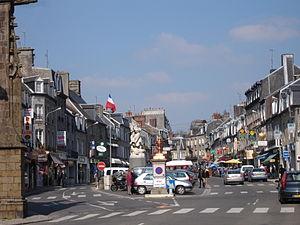
France, Manche (50), Villedieu-les-Poêles, rue principale
Villedieu-les-Poêles, Villedieu jusqu'en 1962, est une ancienne commune française, située dans le département de la Manche en région Normandie, devenue le 1ᵉʳ janvier 2016 une commune déléguée au sein de la commune nouvelle de Villedieu-les-Poêles-Rouffigny.